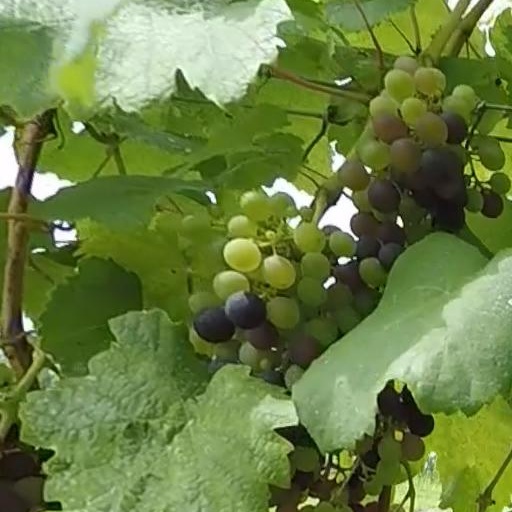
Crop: grape